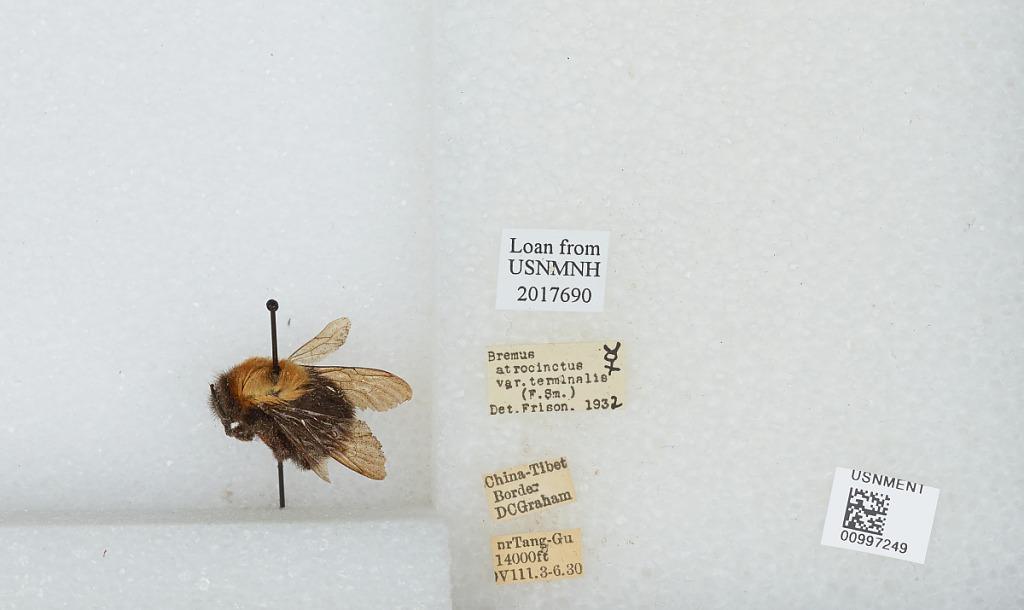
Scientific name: Bombus (Festivobombus) festivus Smith
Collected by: D. Graham
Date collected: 1930-8-3
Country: China
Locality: near Tang-Gu, China Tibet border
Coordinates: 32.9997, 91.6808
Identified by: Frison